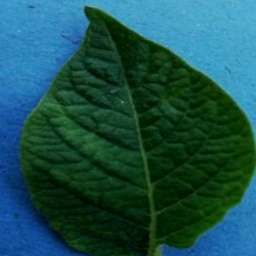
Etiqueta: Sana